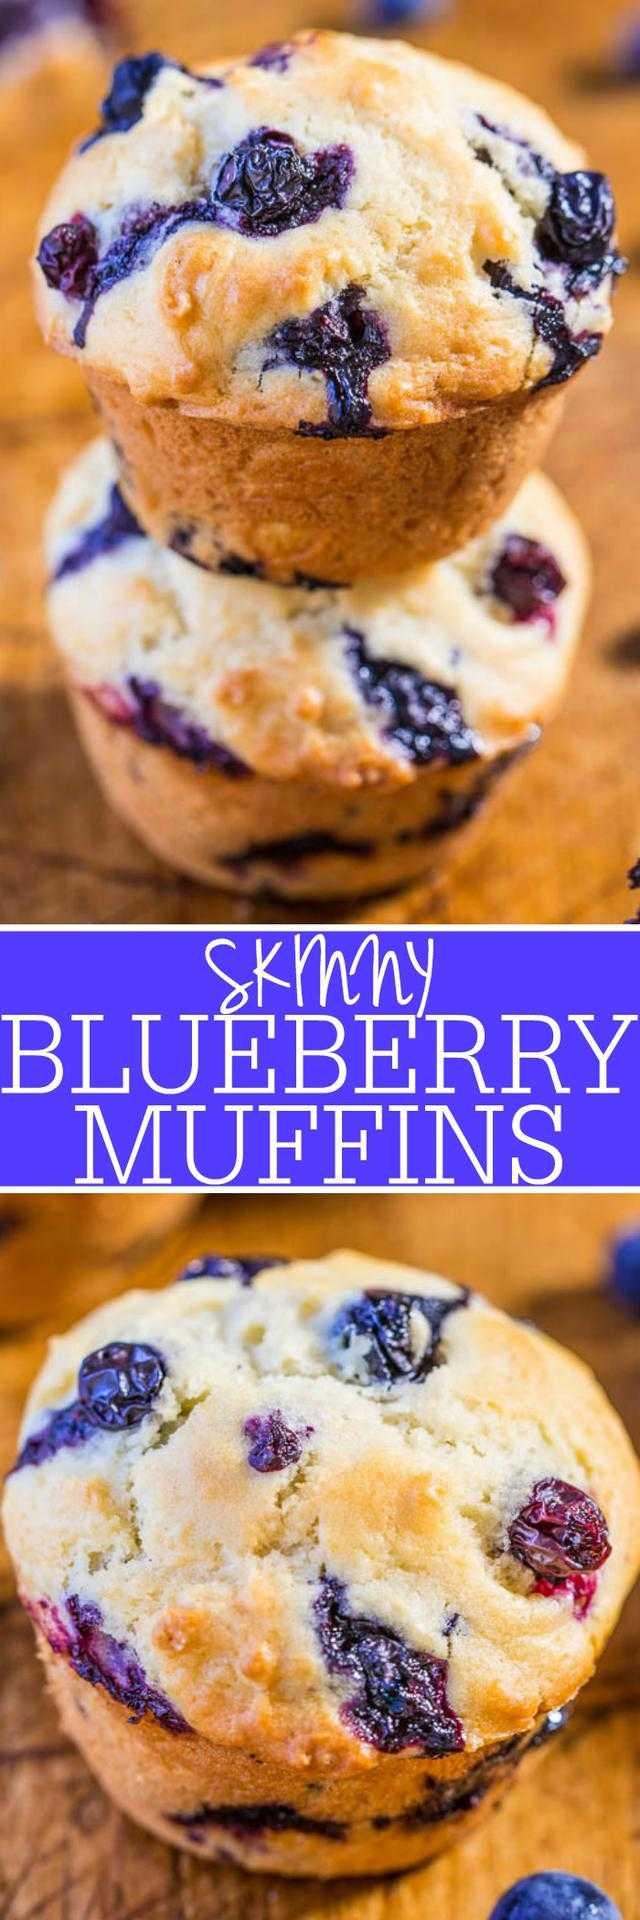
Label: Blueberry